Dyami Brown

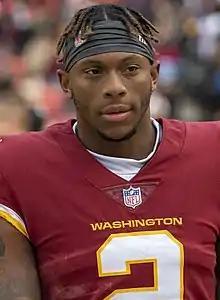
Brown with the Washington Football Team in 2021

Dyami Brown (born November 1, 1999) is an American professional football wide receiver for the Jacksonville Jaguars of the National Football League (NFL). He played college football for the North Carolina Tar Heels and was selected by the Washington Football Team in the third round of the 2021 NFL draft.